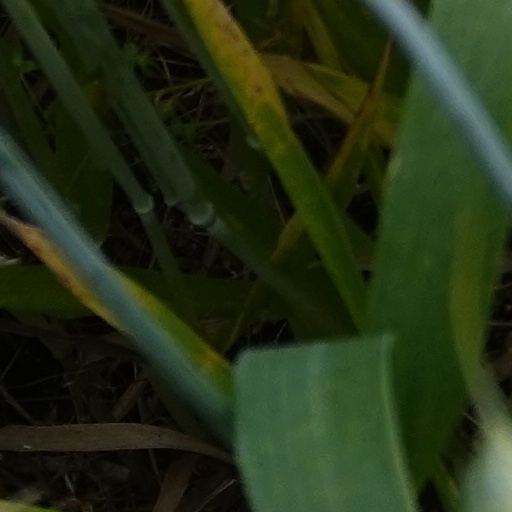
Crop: wheat